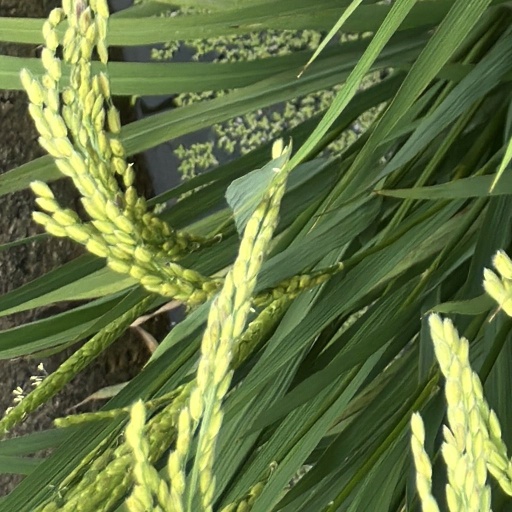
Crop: rice